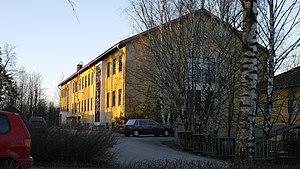
Niittykumpu est un quartier du district de Suur-Tapiola de la ville d'Espoo en Finlande.